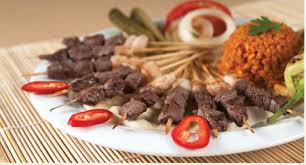
Yemek: kebap